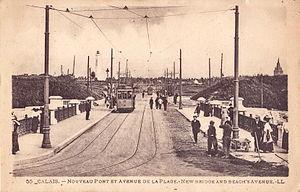
Carte postale ancienne éditée par LL, n°55
Le réseau de tramway de Calais est un ancien réseau de transport urbain desservant la ville de Calais, ainsi que les communes voisines, dans le département du Pas-de-Calais. Il a fonctionné de 1879 à 1940.